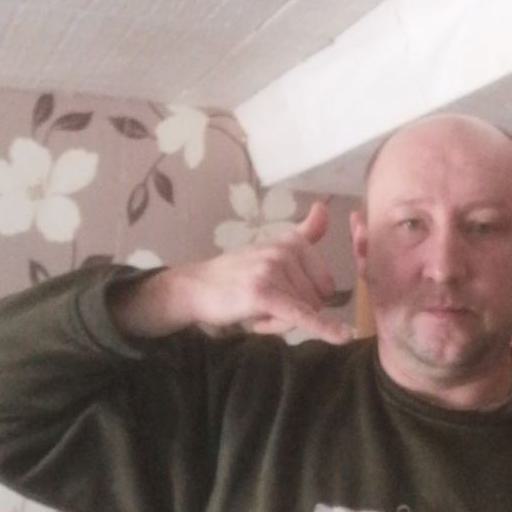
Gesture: call